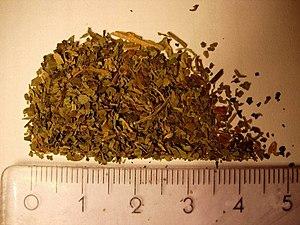
Un hallucinogène est une substance chimique psychotrope qui induit des hallucinations, soit, aux doses usuelles, des altérations des perceptions, de la cohérence de la pensée et de la régularité de l'humeur, mais sans causer de confusion mentale persistante ou de troubles de la mémoire. Cet état, appelé état modifié de conscience par certains usagers, peut être atteint par une démarche spirituelle, la méditation ou à travers l'art.